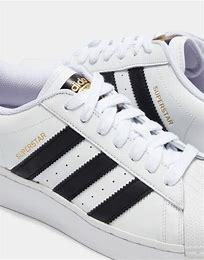
Brand: Adidas
Model: Superstar XLG